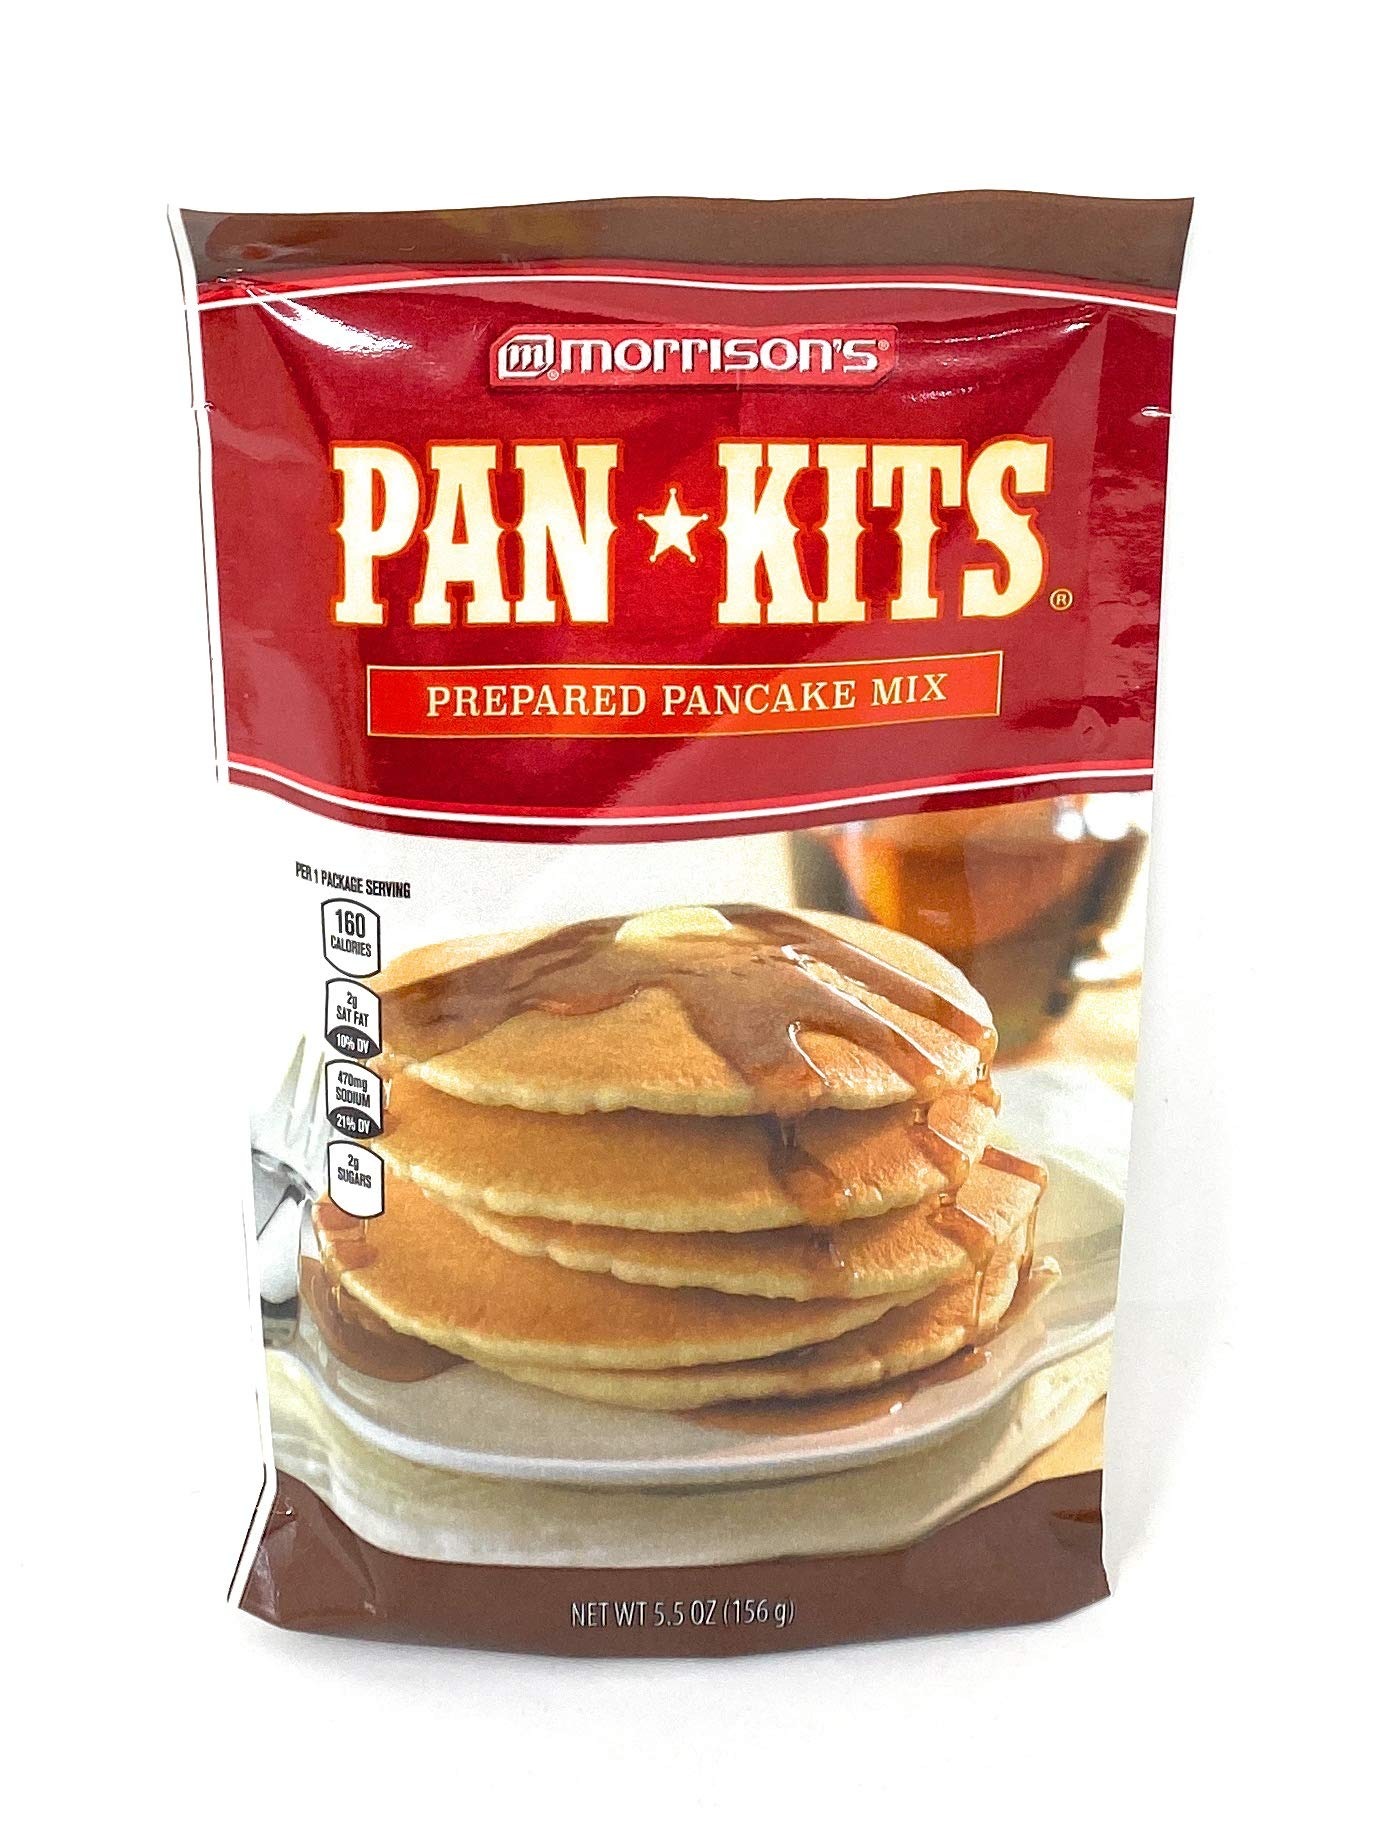
Item Name: Morrison's Pan Kits Pancake Mix - pack of 3
Bullet Point 1: Includes THREE bags
Bullet Point 2: Just add milk, egg & vegetable oil
Product Description: Contains allergens: wheat & milk. May contain egg & soy. outer packaging may vary.
Value: 3.0
Unit: Count

Price: 15.5